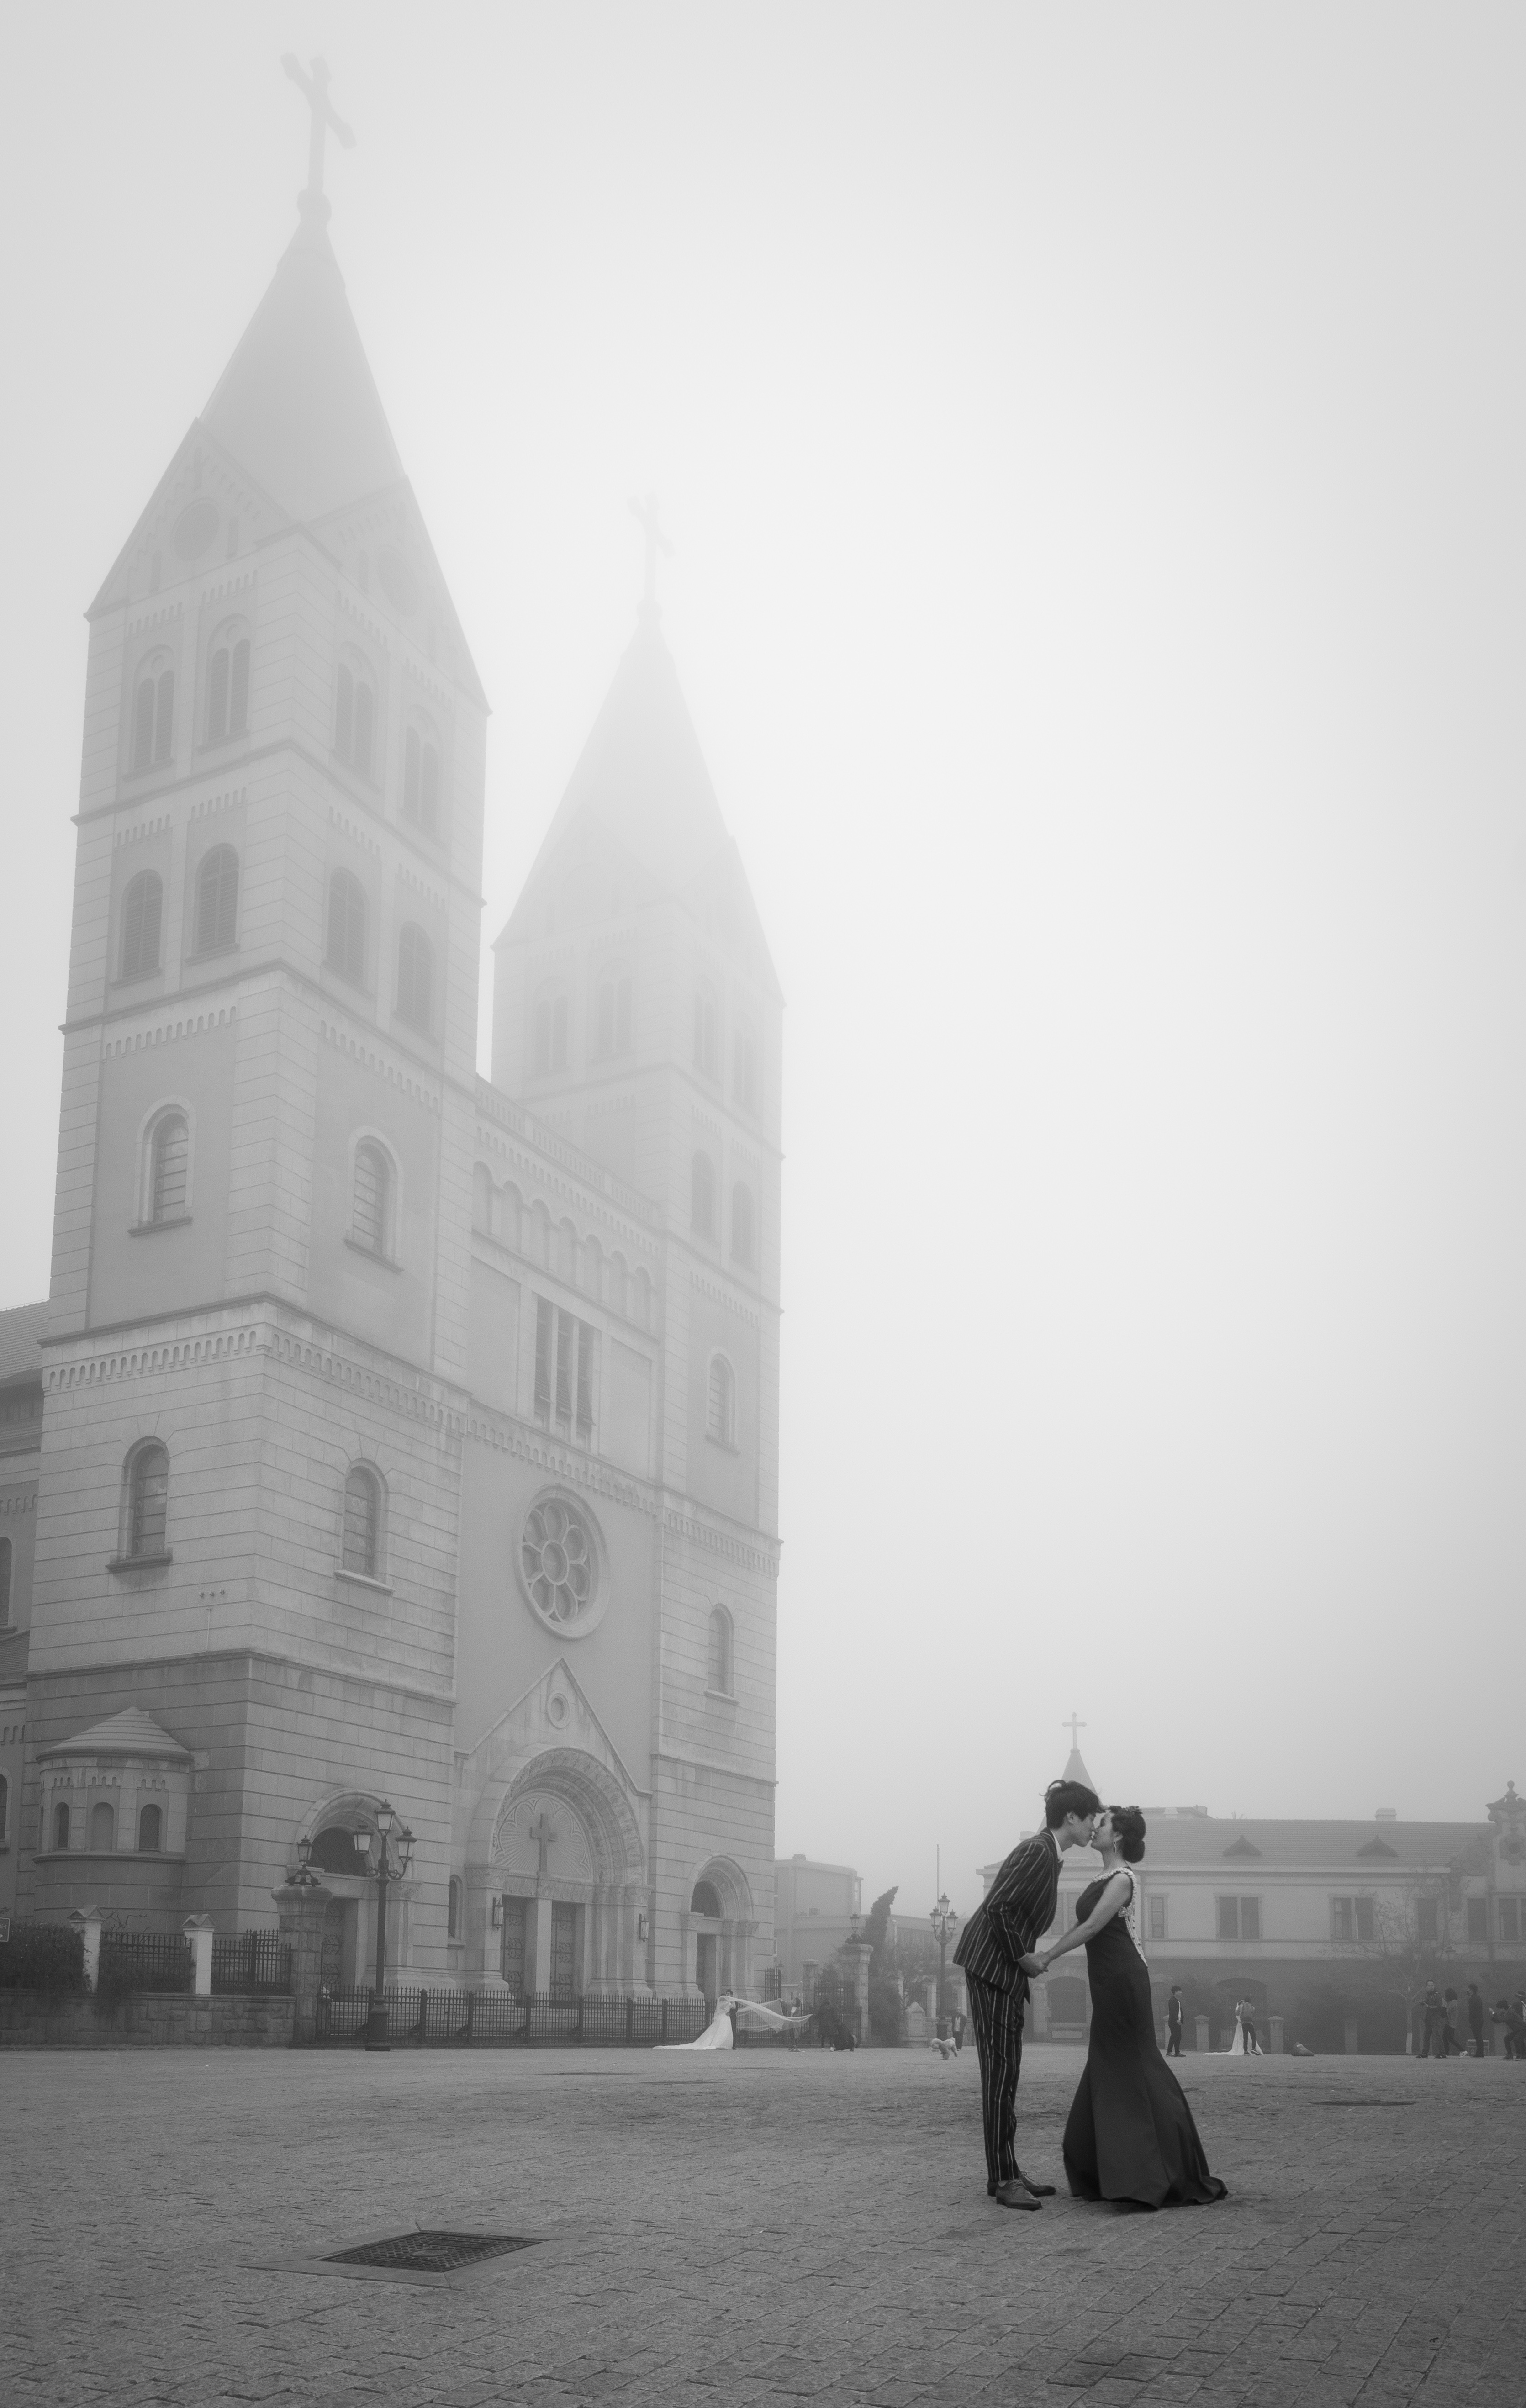
black and white, fog, mist, white, street, photography, morning, tower, weather, couple, church, monochrome, wedding, candid, photograph, china, kuss, sonystreetphotographer, qingdao, monochrome photography, atmospheric phenomenon